Katy K.

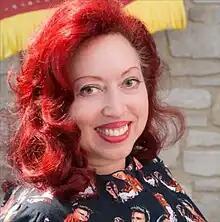

Katy K., (born Katy Kattelman) is an American fashion designer and performer who was active in the New York Club 57 scene in the 1980s. Her fashion line, Katy K's Ranch Dressing, began in New York and operated in Nashville, Tennessee.